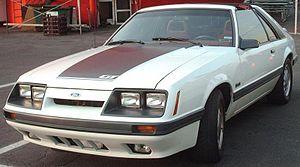
La Ford Mustang est un modèle d'automobile construit par Ford depuis 1964. Fait unique pour la marque Ford, les Mustang arborent leur propre logotype de calandre — un mustang au galop — à la place de celui du constructeur. Tous modèles confondus, cette voiture atteint les dix millions d'exemplaires vendus dans le monde en août 2018.